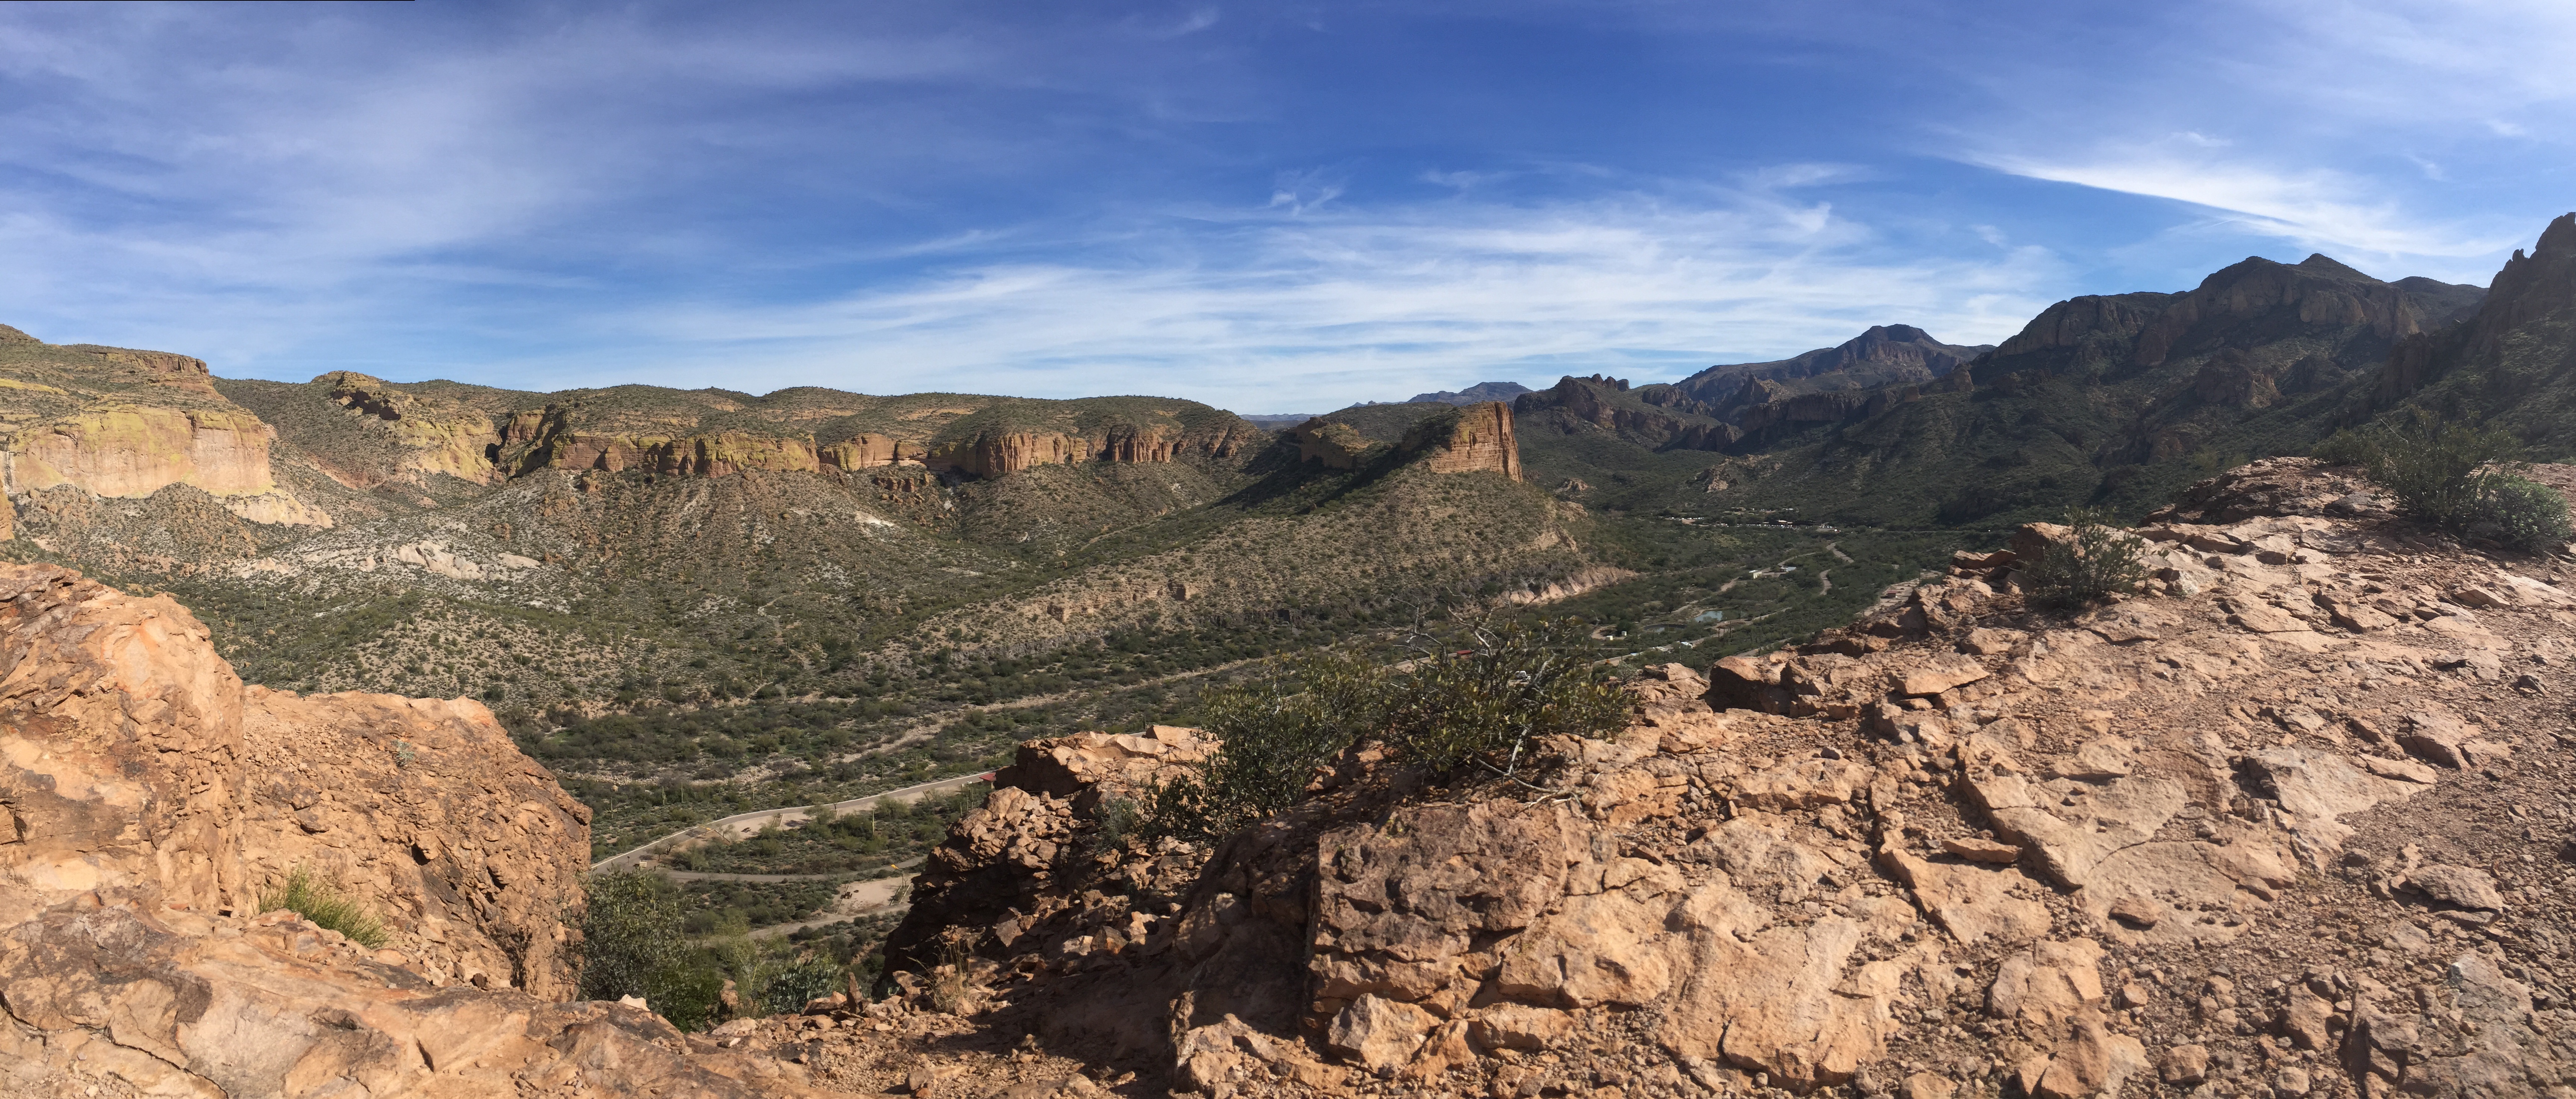
landscape, tree, nature, rock, wilderness, walking, mountain, sky, trail, hill, desert, adventure, valley, mountain range, stone, travel, formation, cliff, daytime, panoramic, scenic, volcano, soil, canyon, tourism, terrain, national park, ridge, outdoors, geology, badlands, plateau, horizontal, wadi, landform, geographical feature, mountainous landforms, geological phenomenon